Noureddine Morceli

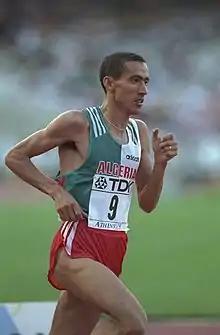
Noureddine Morceli in the 1997 World Championships in Athletics.

In 1993 Morceli narrowly missed his own world record when he won the Mediterranean Games in Narbonne in 3:29.20 min. By that time Morceli had set himself a new aim: to break Steve Cram's eight-year-old record over the Mile (3:46.32). Throughout the season he was virtually without any serious competitors. In Monaco he narrowly missed the 3000 m world record. There was even talk that he might skip the World Championships in order to concentrate fully on the world-record hunt. However, in the end he decided to take part. At the World Championships in Stuttgart, the final of 1500 m started at a relatively slow pace, but Morceli was always in complete control, sprinting away in the last lap to win easily and retain his world title. In the following weeks he failed twice to set a new world record over the Mile in Berlin and Brussels. But just two days after the race in Brussels he astonished everyone by crushing the old record with a time of 3:44.39, the first mile ran at 16 mph.